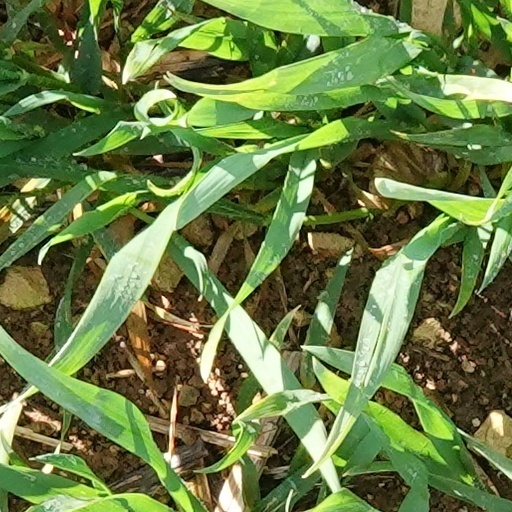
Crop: wheat